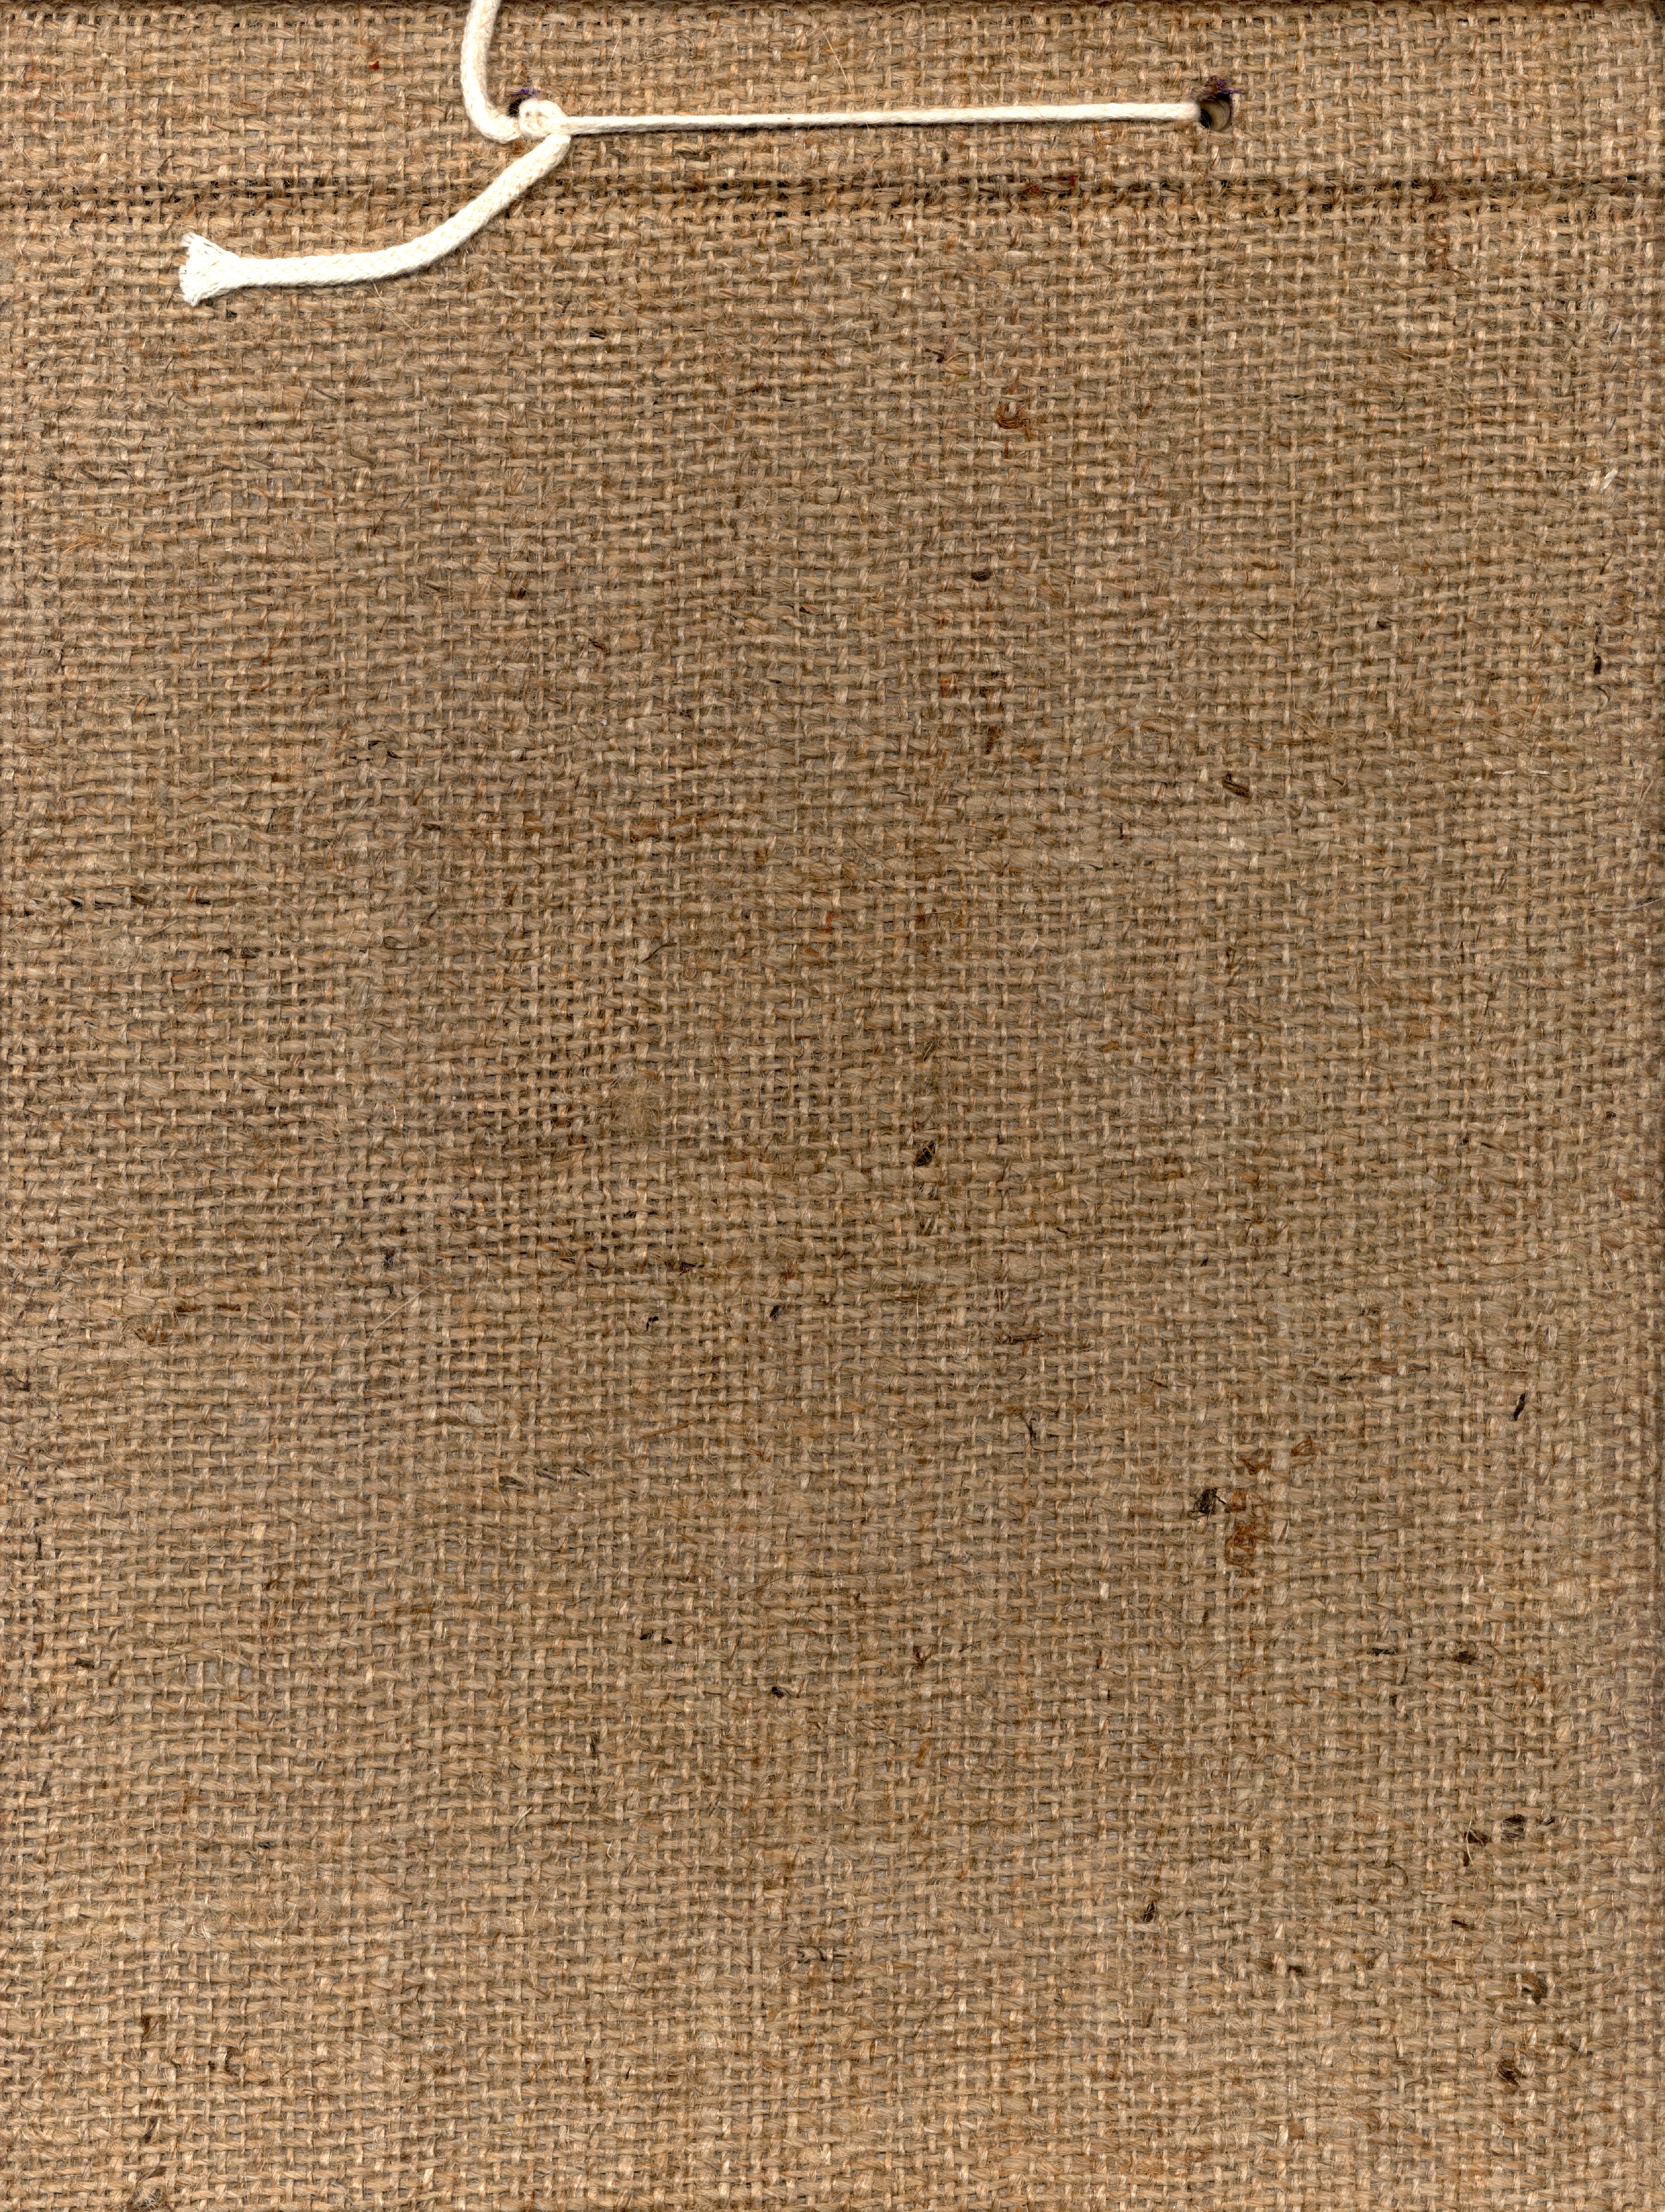
wood, texture, floor, wall, pattern, brown, material, textile, background, raw, cover, canvas, flooring